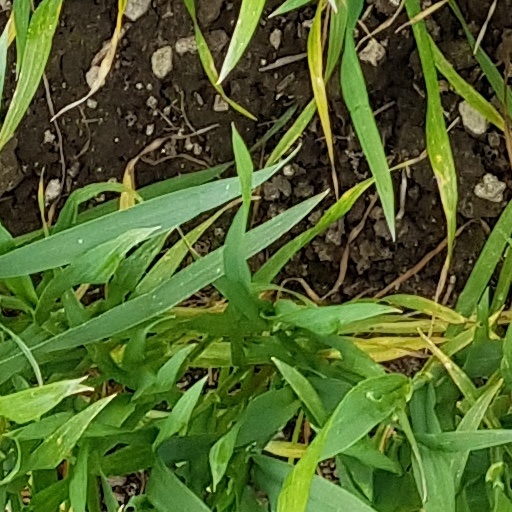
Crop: wheat